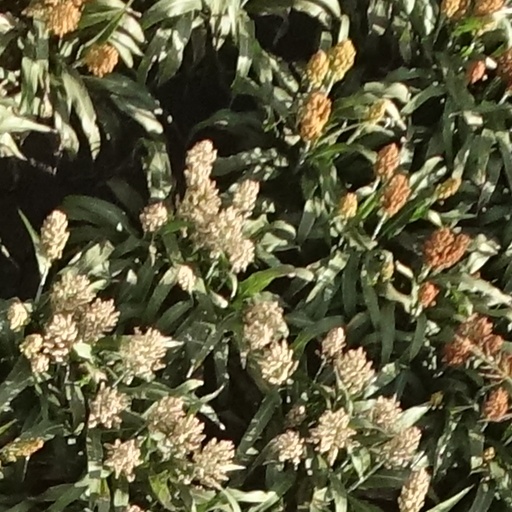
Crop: sorghum